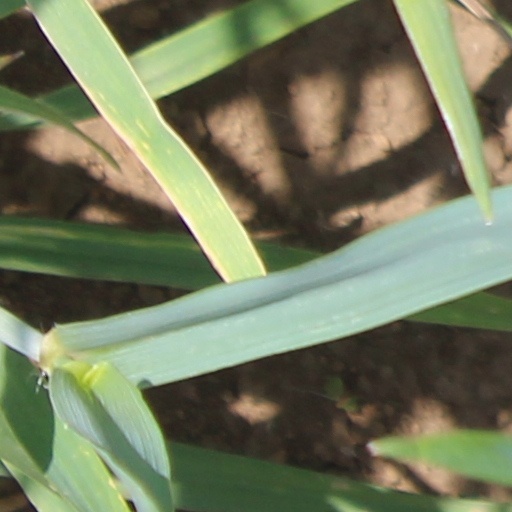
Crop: wheat